Ébrié Lagoon

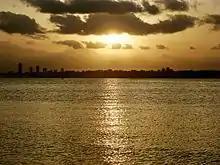
Sunset over Ébrié Lagoon, with Abidjan in the distance

The Ébrié Lagoon has an area of approximately , a maximum length of , and a maximum width of . The average depth is and the maximum depth is . The amount of fresh water entering the lagoon varies with the time of year, but averages per year, and tidal exchanges with the sea average per year. The water is brackish, varying in salinity from 0 to 35‰. It is also turbid and polluted, especially near Abidjan, with high levels of nitrogen and phosphate.